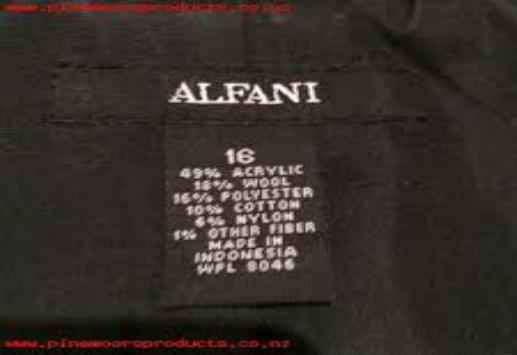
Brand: Alfani
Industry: Clothes